One True Love (2008 film)

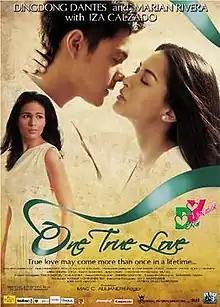
Promotional poster of "One True Love"

One True Love is a 2008 Filipino romantic film directed by Mac Alejandre. The film stars Dingdong Dantes and Marian Rivera, with Iza Calzado. The film was released in the Philippines on November 19, 2008.